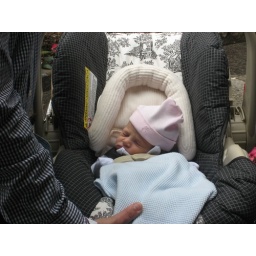
Sadie in the car seat for the ride home.